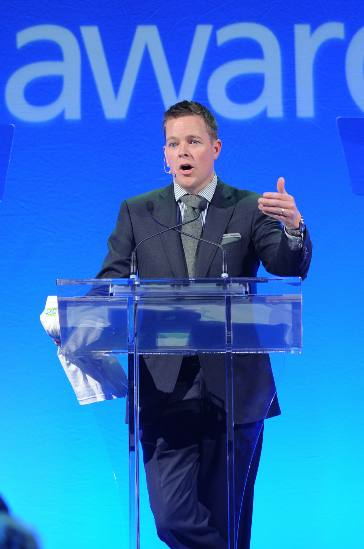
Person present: Yes